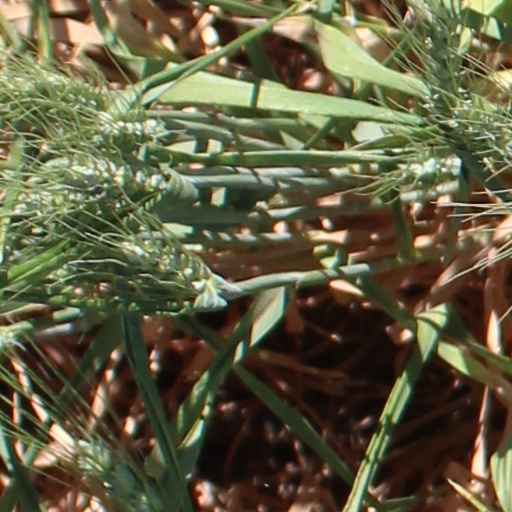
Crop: wheat